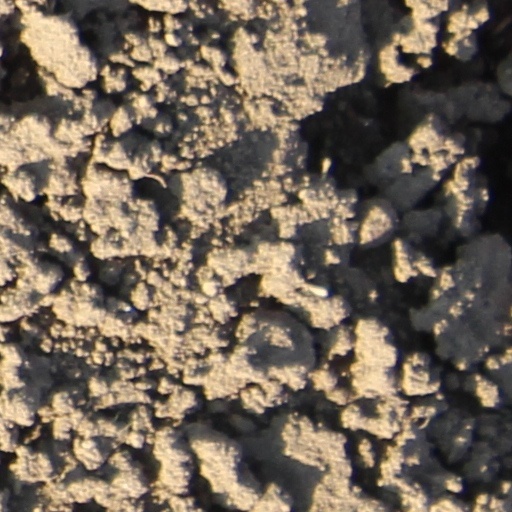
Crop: wheat